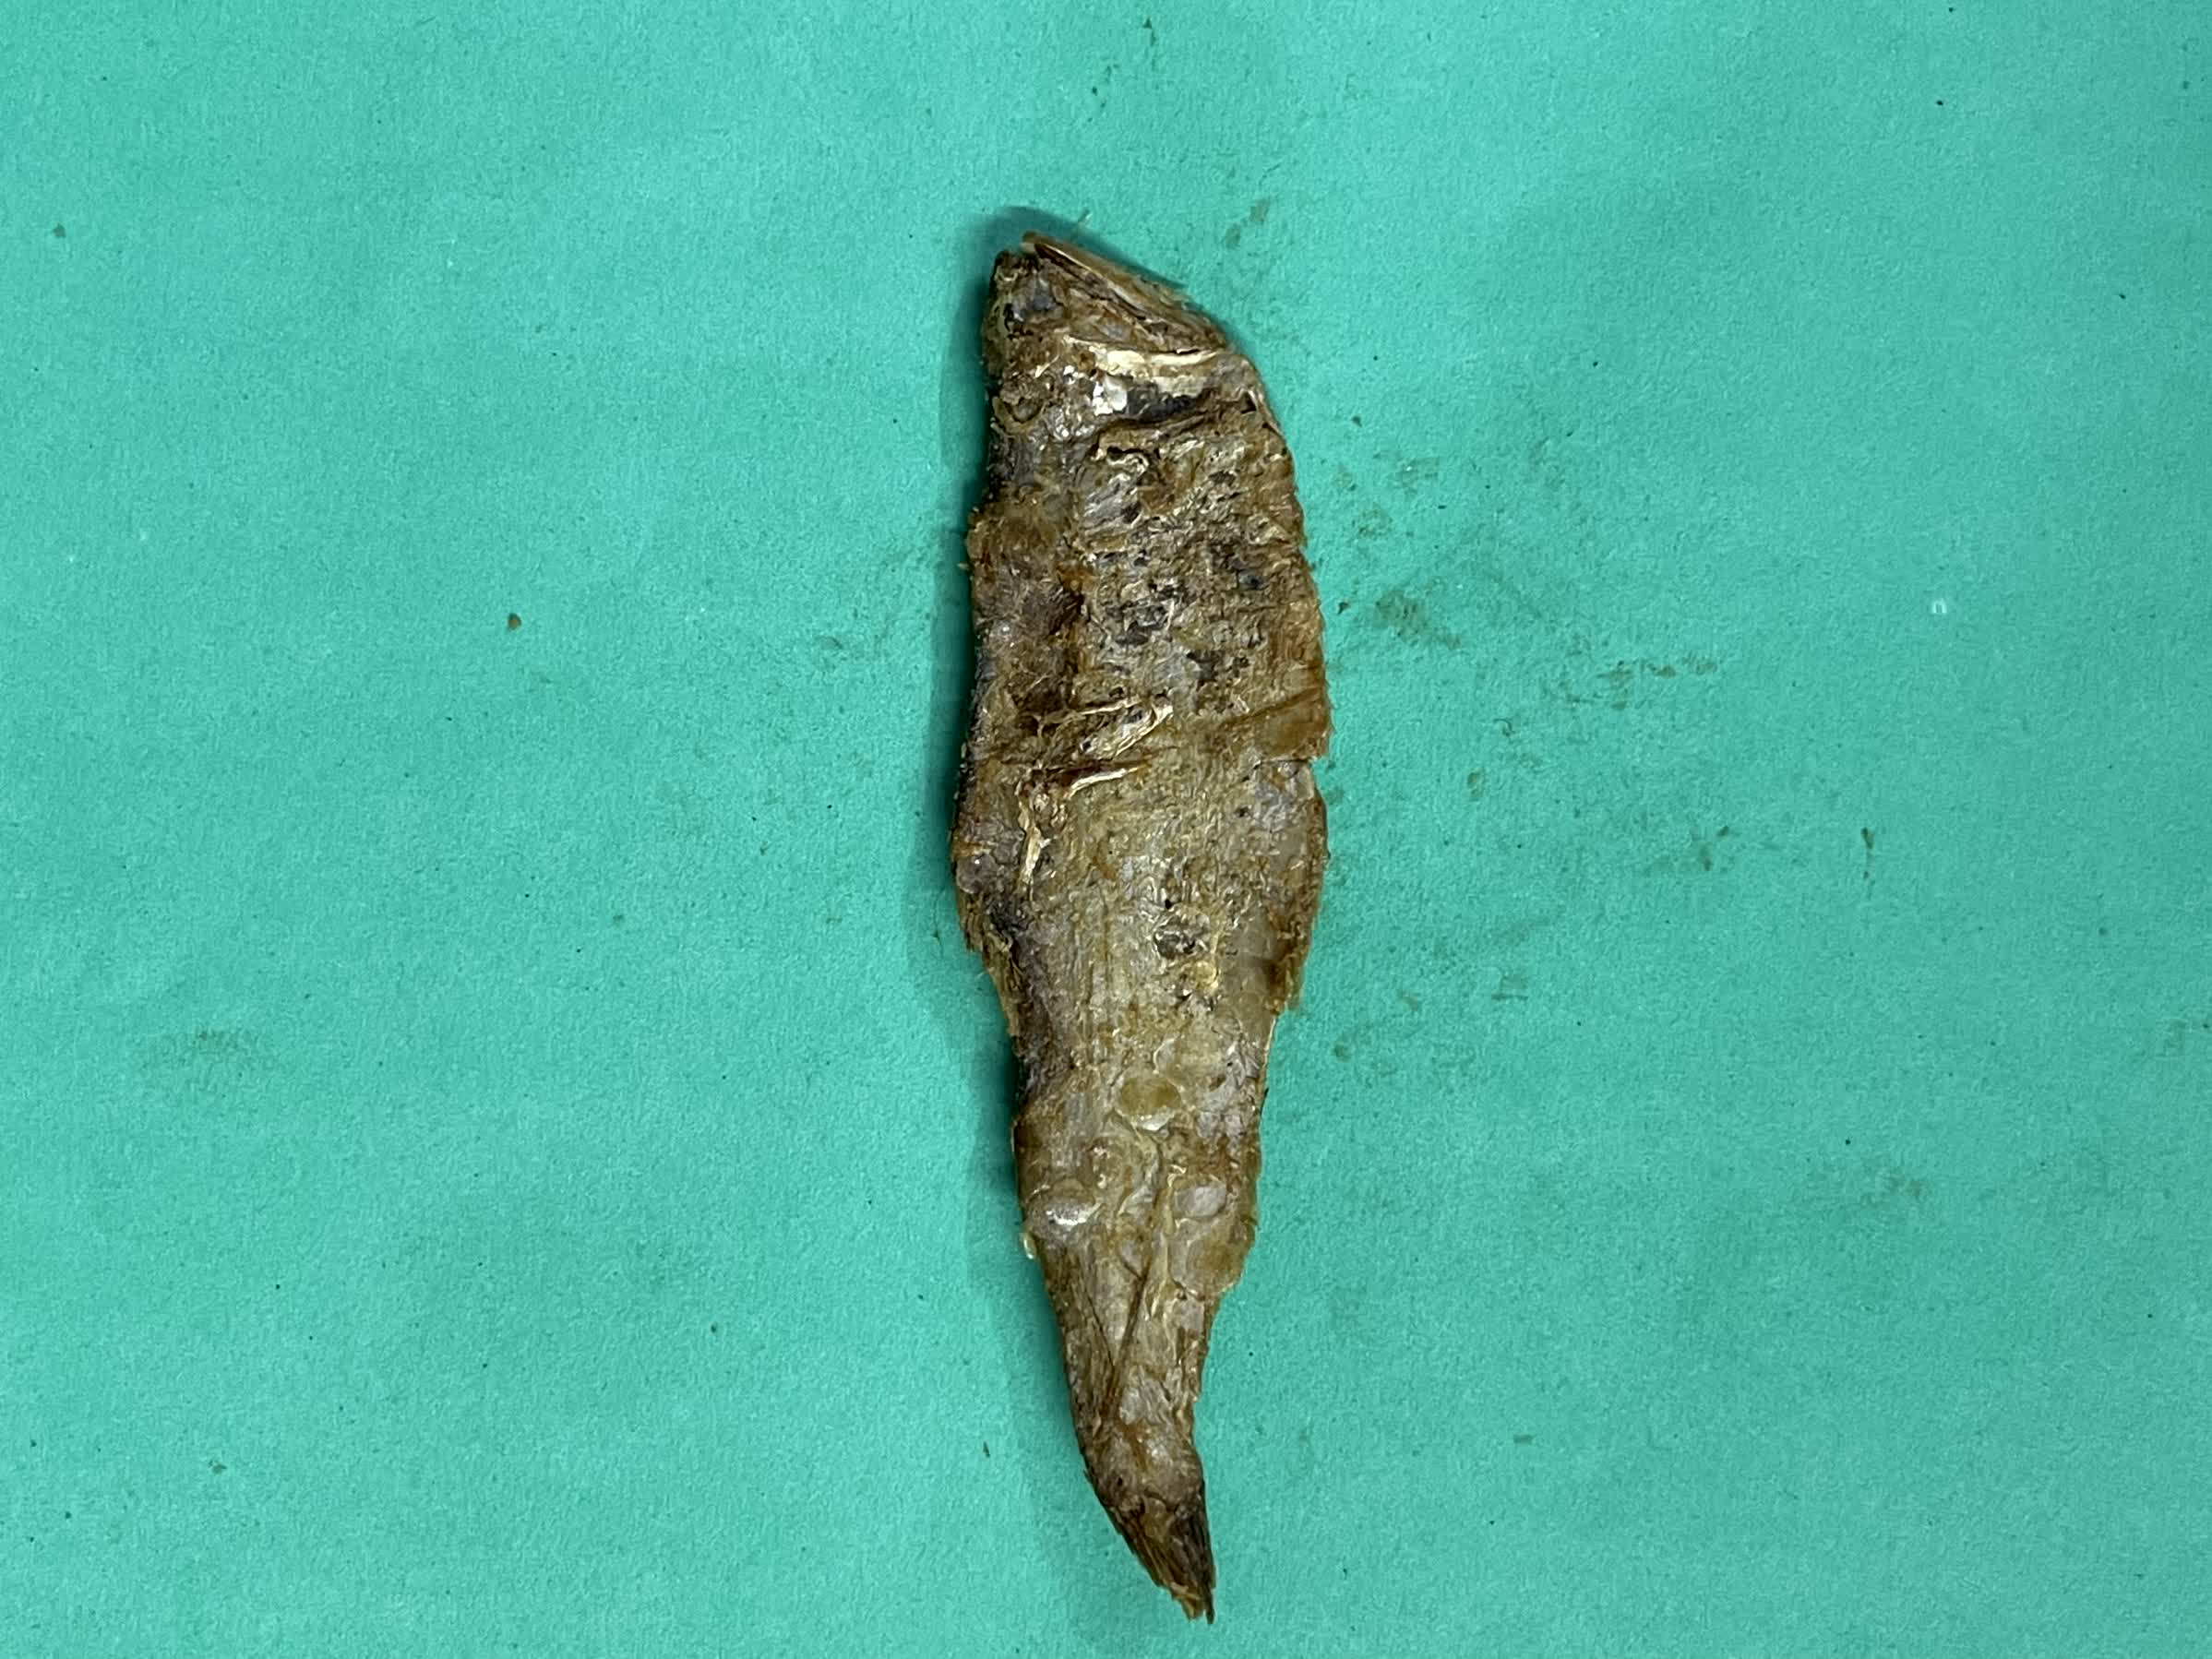
Species: Bashpata